Louis C.K.

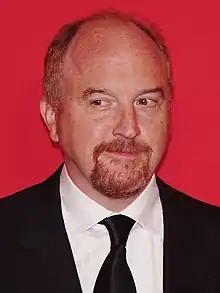
C.K. at the 2012 "Time" gala

On December 10, 2011, C.K. released his fourth full-length special, "Live at the Beacon Theater". Like "Hilarious", it was produced independently and directed by C.K. However, unlike his earlier work, it was distributed digitally on his website, foregoing both physical and broadcast media. C.K. released the special for $5.00 and without DRM, hoping that these factors and the direct relationship between the artist and consumer would effectively deter illegal downloading. At the end of the special, the release of a new album, recorded at Carnegie Hall the previous year, is mentioned. By December 21, 2011, the sales of the special from C.K.'s website had already earned him over $1 million. C.K. hosted "Saturday Night Live" on November 3, 2012, and was subsequently Primetime Emmy Award-nominated for Outstanding Guest Actor in a Comedy Series. The success of the special prompted other comedians, including Jim Gaffigan, Joe Rogan, and Aziz Ansari, to release their own specials with a similar business model. On May 11, 2012, C.K. additionally made two audio-only downloads available for $5.00 each: "" (and the audio version of his first HBO stand-up special, "Shameless"), as well as an audio-only version of "Live at the Beacon Theater". C.K.'s fifth one-hour special, "Oh My God", was recorded at the Celebrity Theatre in Phoenix, Arizona, and premiered on HBO April 13, 2013. It was also sold and distributed using the same model as C.K. used for "Live at the Beacon Theater".